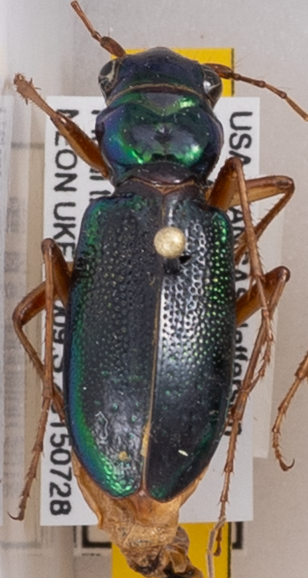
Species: Carabidae sp.
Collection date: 2015-07-28
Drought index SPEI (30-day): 1.69
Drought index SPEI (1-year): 1.064
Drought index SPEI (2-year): -0.114